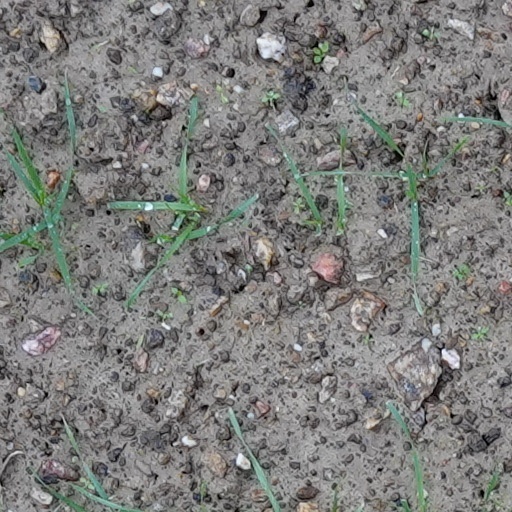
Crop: wheat